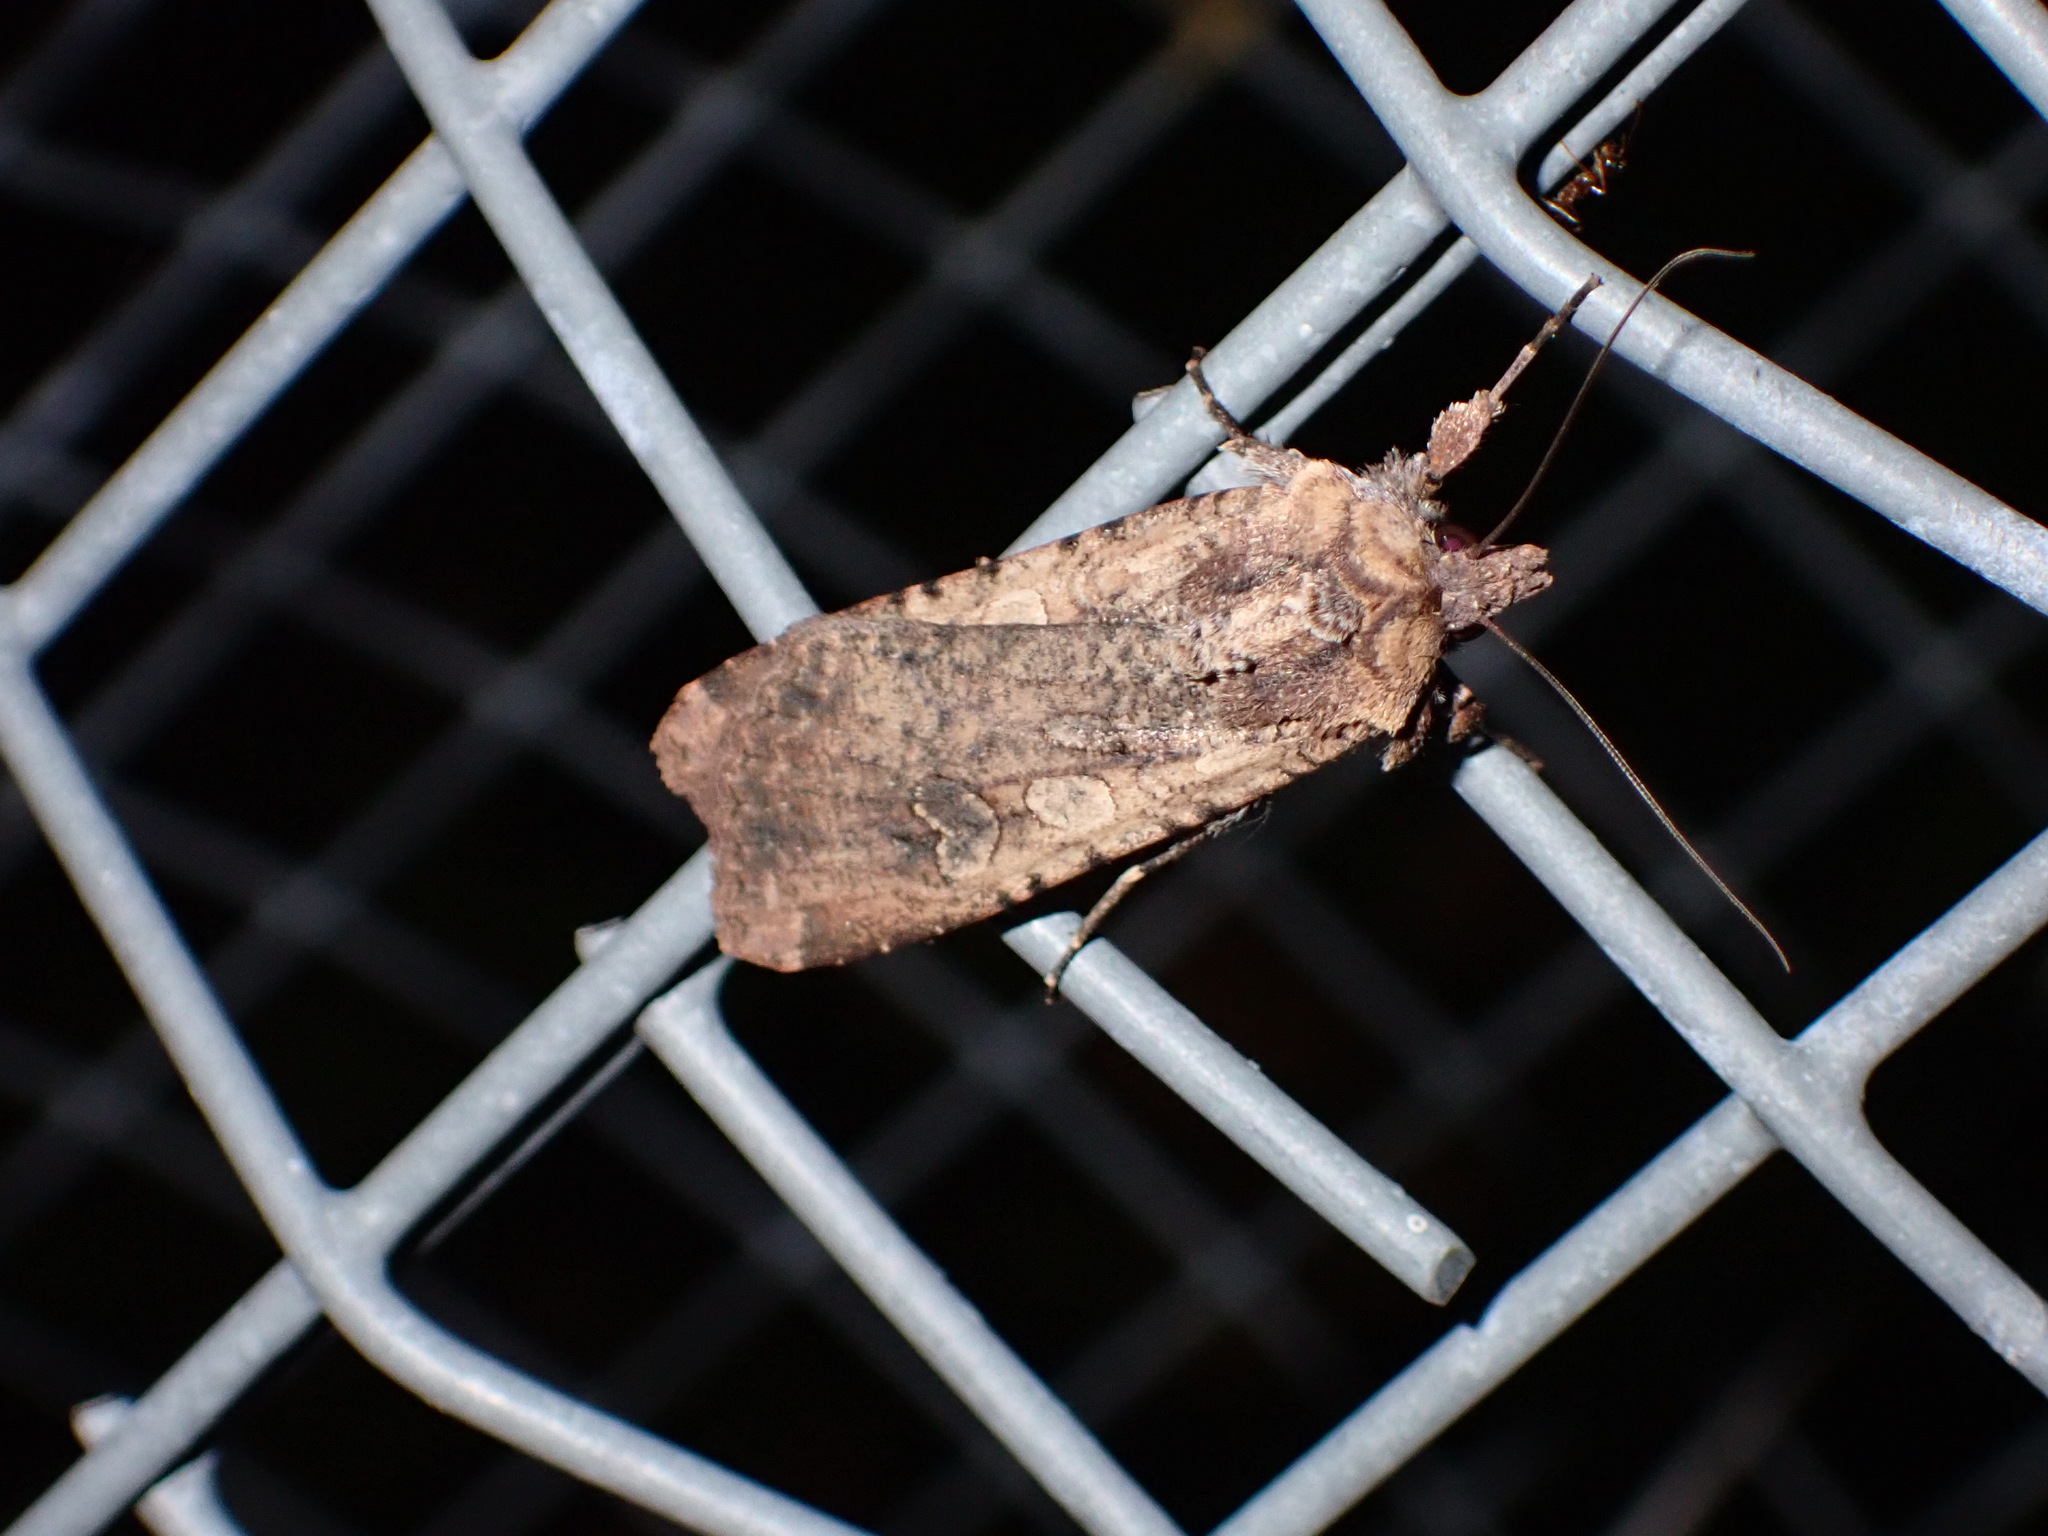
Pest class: cutworms